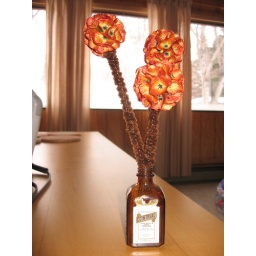
I didn't like the way the plastic stems looked so I wrapped brown pipe cleaner around them.